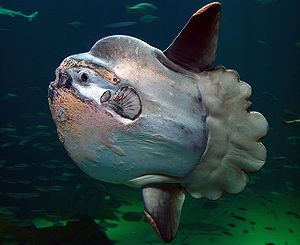
Klumpfisk
Klumpfisk fra Nordsøen Oceanarium, Hirtshals (2009)
Klumpfisk fra Nordsøen Oceanarium, Hirtshals (2009)
"Klumpfisk er den tungeste art af benfisk der er kendt i verden. Den kan blive op til 3,33 meter lang og have en vægt på 2.300 kg, men gennemsnitsvægten er op til 1000 kg og dens gennemsnitslængde er 1,8 meter. På trods af en ellers konventionel øjestilling, så synes det at være vilkårligt om fisken svømmer ""oprejst"" eller liggende på siden, og dette skifter fra tid til anden.